Hoberman Arch

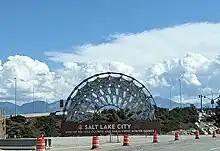
The Hoberman Arch shortly after its installation at the Salt Lake City International Airport, September 2023

Following the Olympics, plans to install the arch at a park setting were developed. Some people wanted the arch to be used in an amphitheater or some kind of concert venue, possibly at downtown's Gallivan Center or Pioneer Park. But because the arch was a symbol of the 2002 games, the United States Olympic Committee put restrictions on possible future locations for the arch. Because of these restrictions, and a lack of consensus on other options, SLOC announced plans, on December 5, 2002, to install the arch at the Salt Lake 2002 Olympic Cauldron Park.